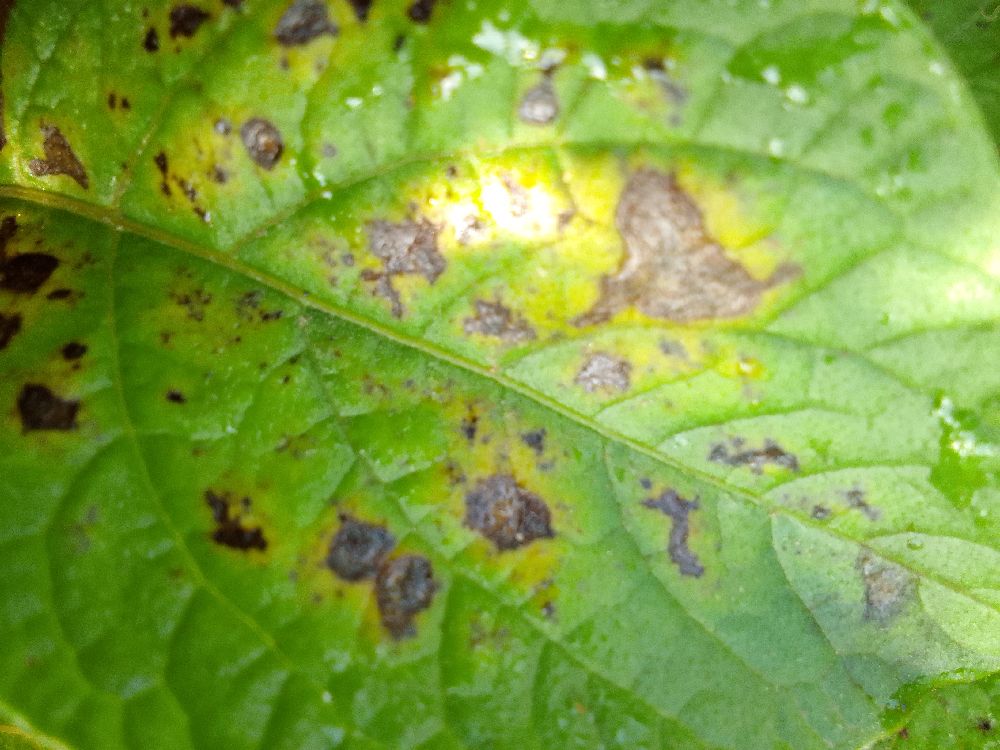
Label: Early blight